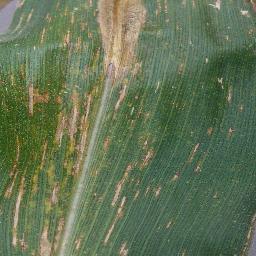
Label: Corn_(Maize)___Gray_Leaf_Spot_(Cercospora)